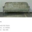
Label: couch